Question: Please indicate a possible affordance area of baseball bat that can be used for holding
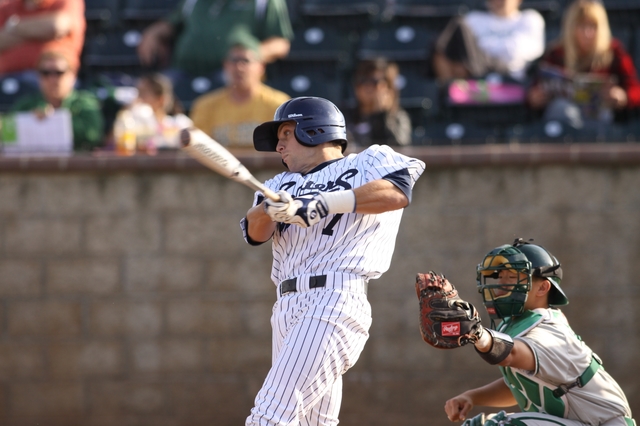
Answer: [260.5, 182, 327.5, 230]